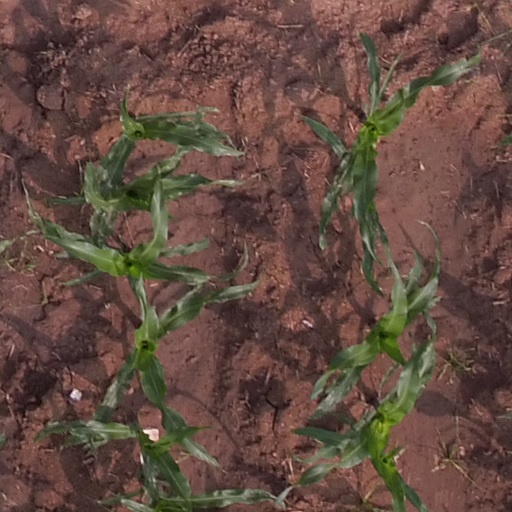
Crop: maize; corn